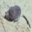
Label: shrew